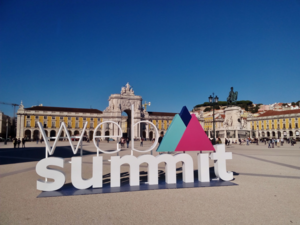
Web Summit est un événement, regroupant une série de conférences sur les technologies, qui se tient chaque année depuis 2009.